Washington National Opera

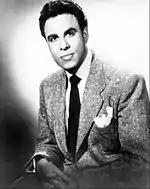
George London in 1952

In addition to running a fiscally sound company with packed houses, its deficit reduced by two-thirds, and exciting productions such as the city's first "Thaïs" in 1976, another of George London's major achievements was the renaming of the company, first announced in "The Washington Post" on 13 May 1977. As described by Phillips-Matz, "at this point in the company's history, the programming was smart, varied, and exciting" but progress was suddenly brought to a halt by the July 1977 heart attack suffered by George London. He was never able to return to the company, but his legacy was that "by giving it a new name, a fresh image, and a lot of heft, he brought the company into the national and international opera scene and put it on the road to top rank of producing organizations."